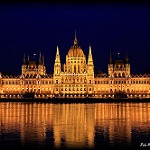
Scene: Outdoor